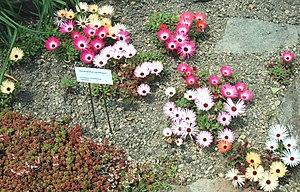
Dorotheanthus bellidiformis est une espèce de plantes de la famille des Aizoaceae. C'est une plante succulente tapissante, à larges fleurs aux coloris généralement soutenus et variés. L'espèce est connue des jardiniers sous le nom vernaculaire de ficoïde ou le nom commercial de « tapis magique ».